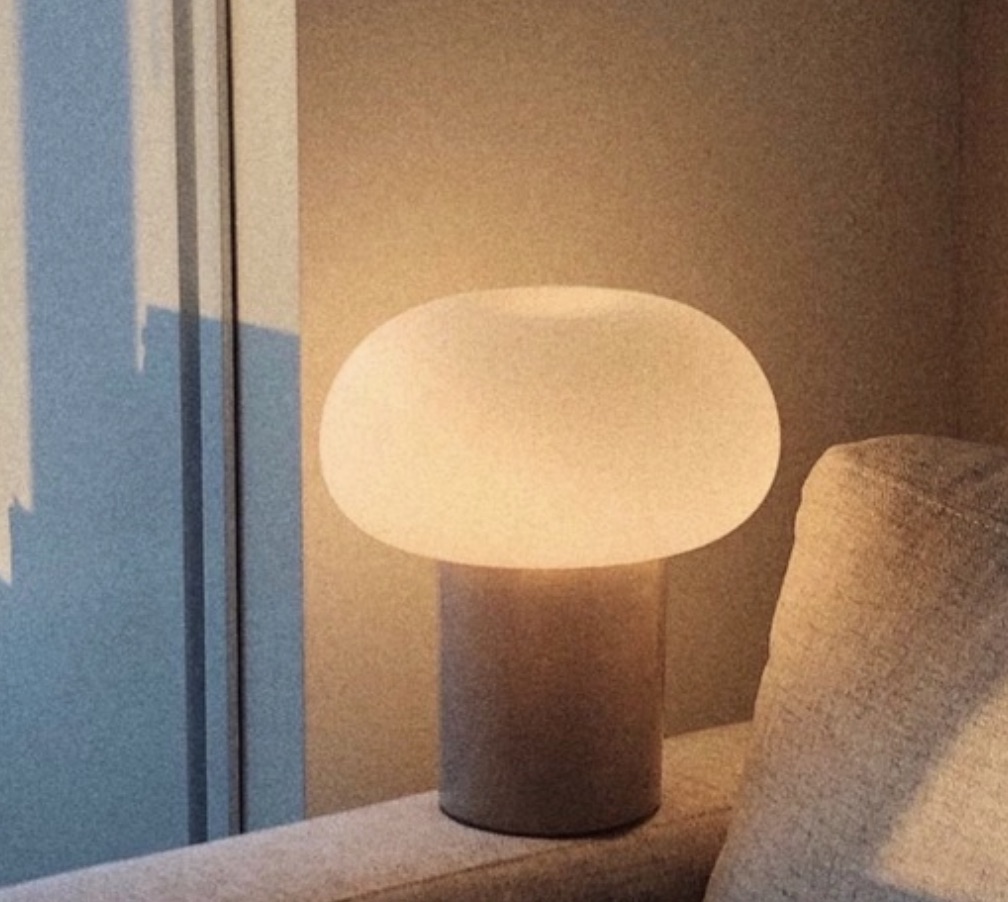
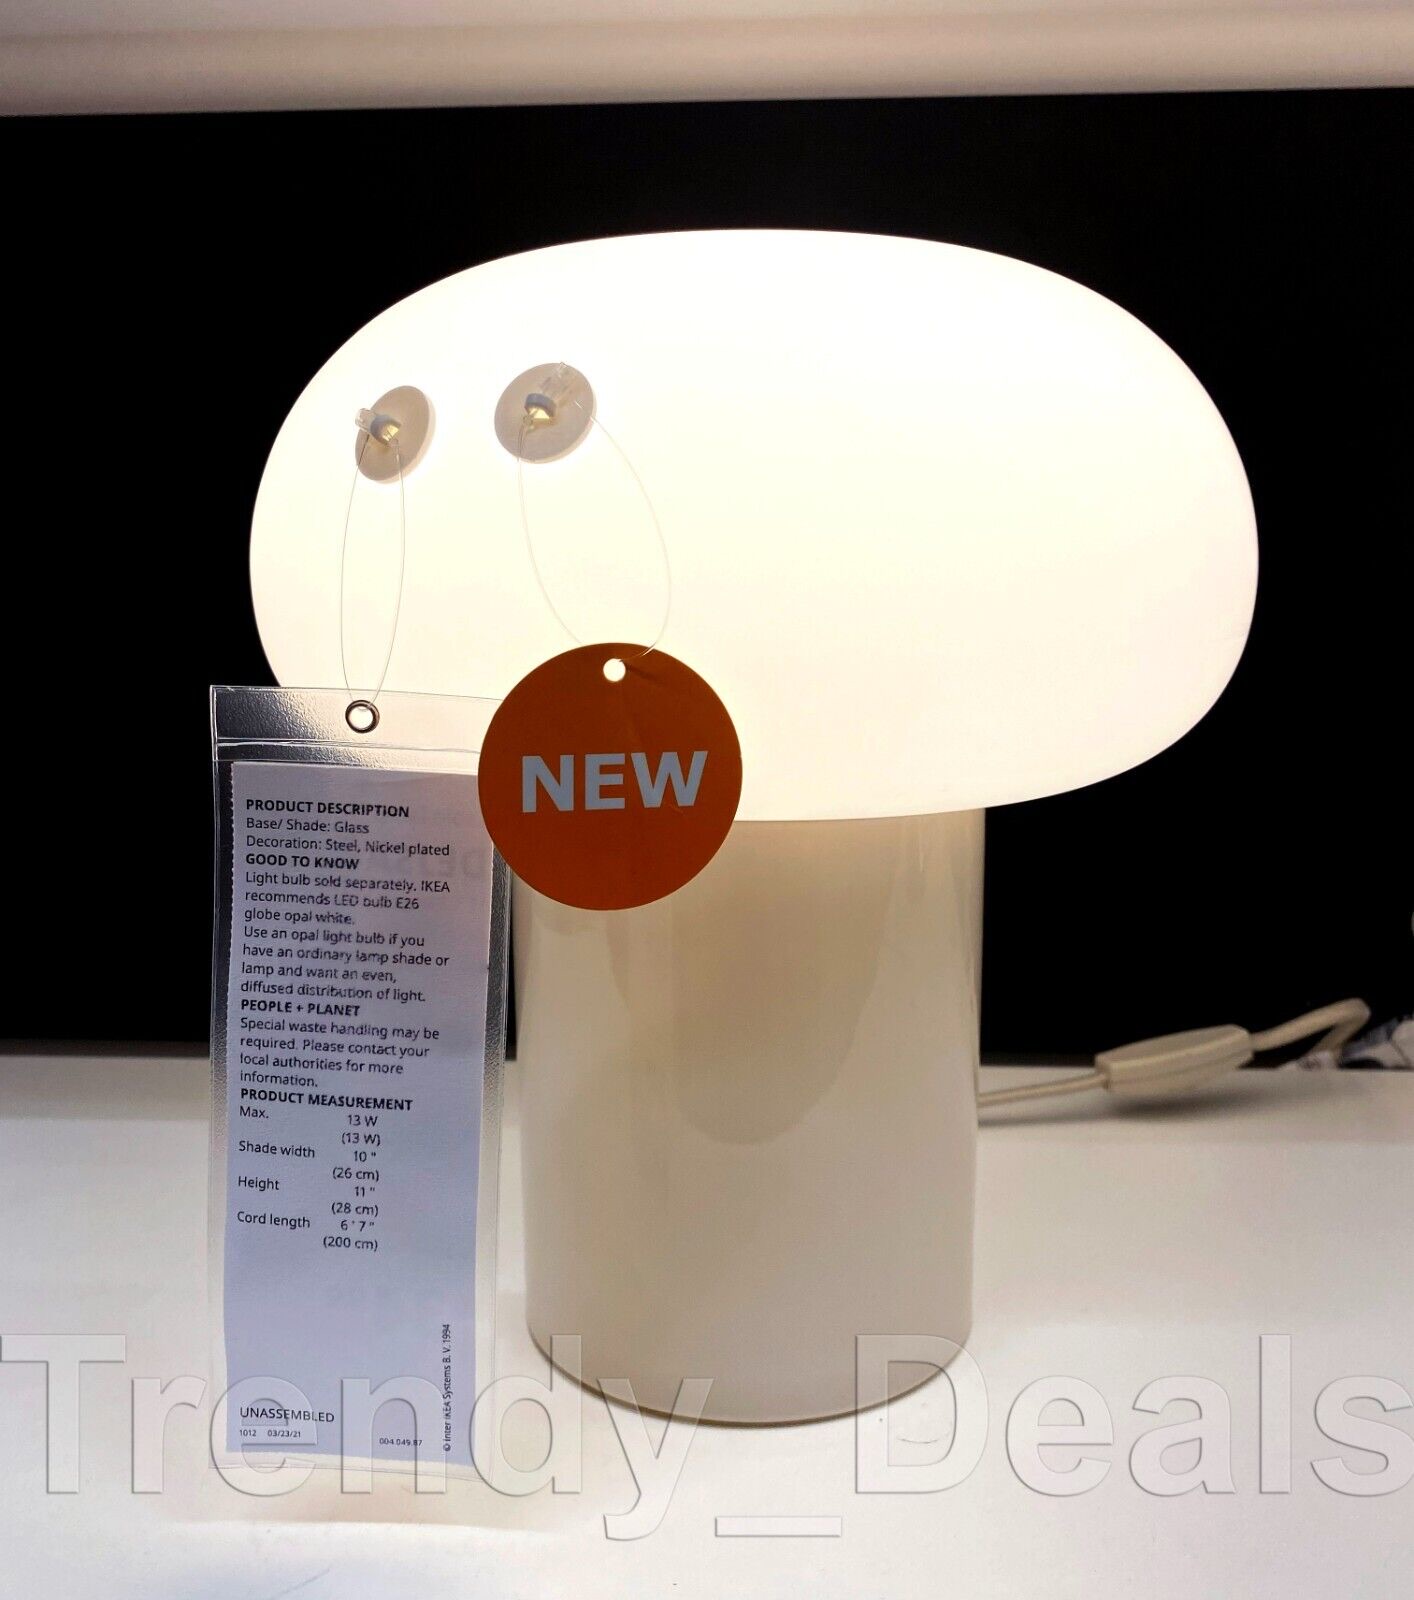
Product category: misc
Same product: yes